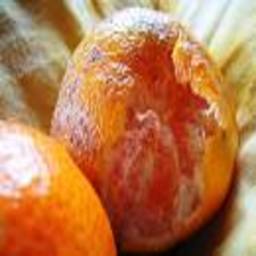
Label: peels